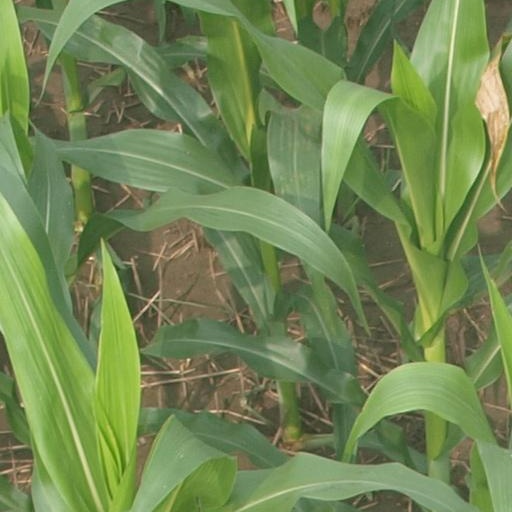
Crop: maize; corn